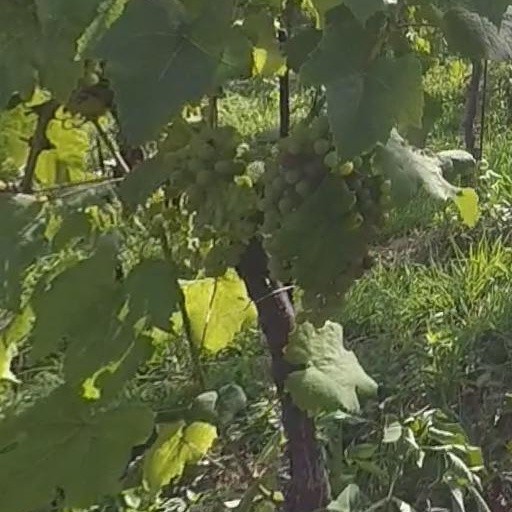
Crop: grape